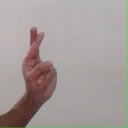
अक्षर: र